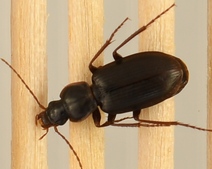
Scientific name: Calathus advena
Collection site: Niwot Ridge Mountain Research Station Site (NIWO), plot NIWO_007